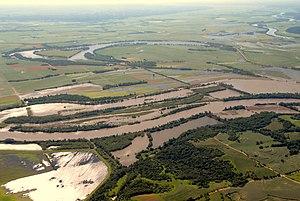
Big Lake est un village du comté de Holt dans l'état du Missouri.